1976 World Series

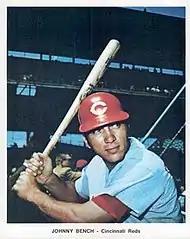
Johnny Bench

The Yankees got on the board in the first (which would be their only lead in this Series) on a two-out Thurman Munson single and a Chris Chambliss double off of Gary Nolan. Munson would collect four hits in the game. In the fourth, Joe Morgan walked off of Ed Figueroa, stole second, and came home on a George Foster single. Johnny Bench followed with his first home run to give the Reds a 3–1 lead. The Yankees cut the lead to 3–2 in the fifth inning when Mickey Rivers hit a leadoff single, stole second and scored on Munson's single, but the Reds padded that lead in the ninth. Figueroa walked two before being relieved by Dick Tidrow, who allowed a one-out three-run home run to Bench to extend the Reds' lead to 6–2. César Gerónimo and Dave Concepción followed with consecutive doubles to make 7–2 Reds. Will McEnaney pitched shutout innings to end the series. It was the Reds' second-straight World Series victory and the second-straight time McEnaney would be on the mound for the Series' final out. It also, to date, is the only perfect playoff season since the LCS was created in 1969. This was Tony Perez's final game in a Reds uniform until 1984. With the win, the Reds became the first visiting team since the 1957 Milwaukee Braves to win the World Series at Yankee Stadium.